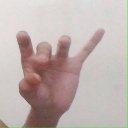
अक्षर: ओ